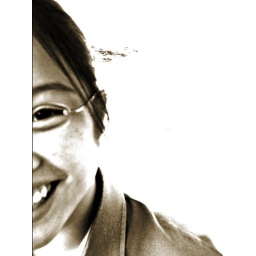
Michelle took this picture originally in black and white